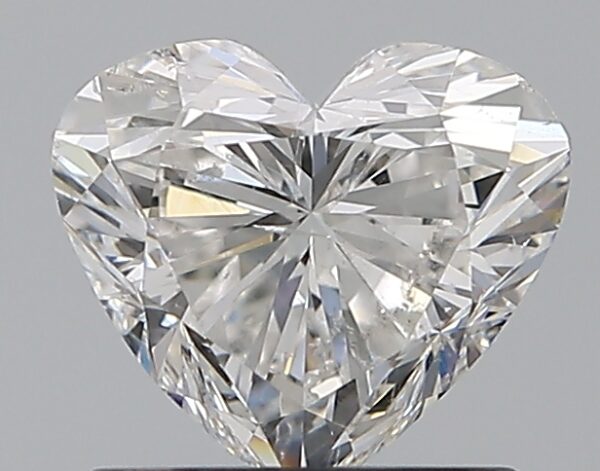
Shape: heart
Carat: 0.91
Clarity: SI2
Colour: F
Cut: EX
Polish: EX
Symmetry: VG
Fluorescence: N
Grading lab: GIA
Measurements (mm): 5.87 x 6.66 x 3.92